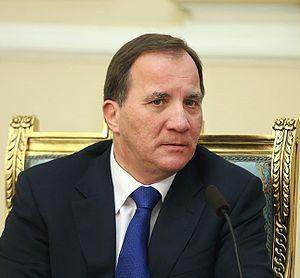
Le sommet de l'OTAN Bruxelles 2018 est le 26ᵉ sommet de l'OTAN, conférence diplomatique réunissant dans la ville de Bruxelles en Belgique, les 11 et 12 juillet 2018, les chefs d'État et de gouvernement des pays membres de l'Organisation du traité de l'Atlantique nord et des alliés de l'organisation.